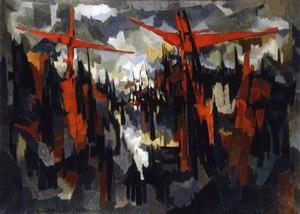
Pierre Dmitrienko, 1954, ""Golgotha"", huile sur toile, 97x130cm"
Pierre Dmitrienko est un peintre, graveur et sculpteur français.